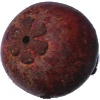
Label: mangostan